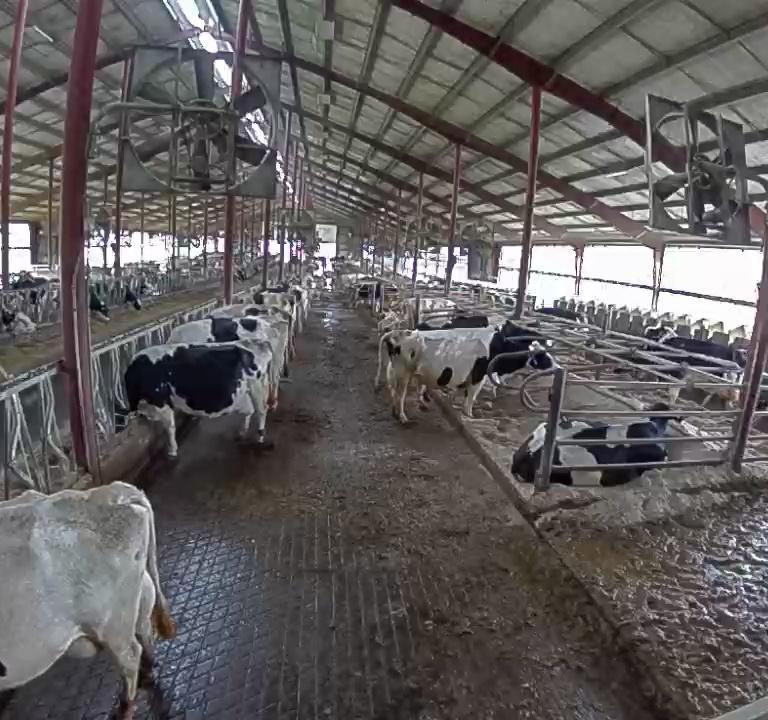
Number of cows: 7